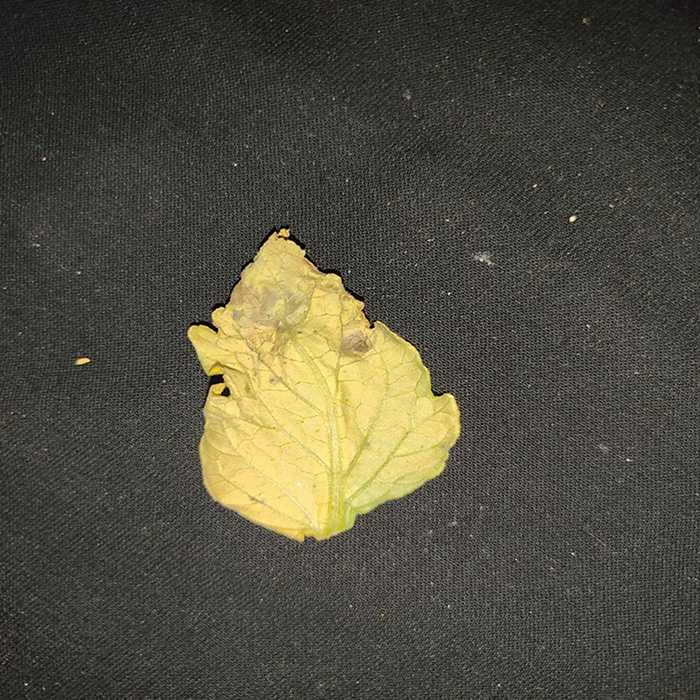
Plant: Tomato
Label: Tomato Bacterial spot